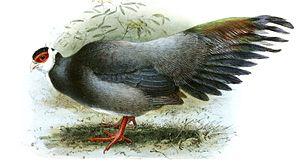
Le Hokki du Tibet est une espèce d'oiseaux de la famille des Phasianidae.